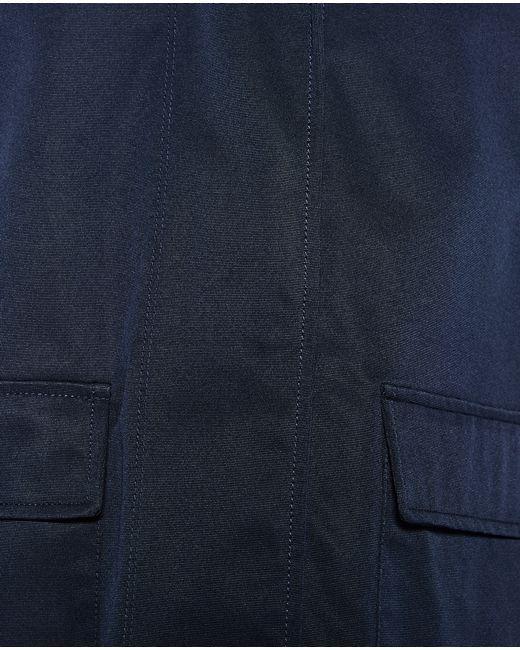
Dunkelblaue Damenjeans mit Taschen